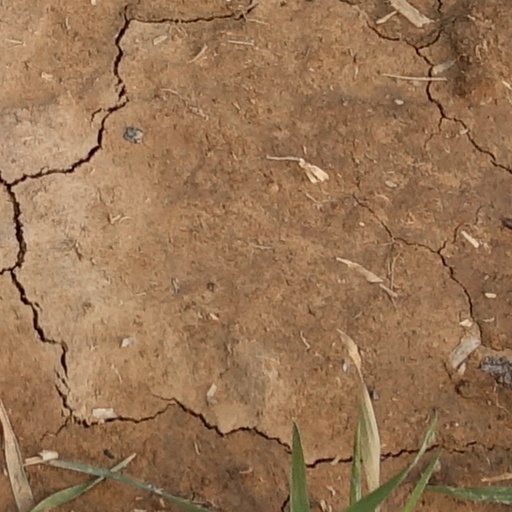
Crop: wheat